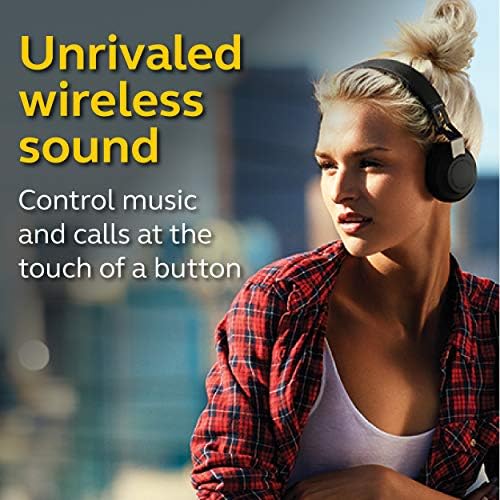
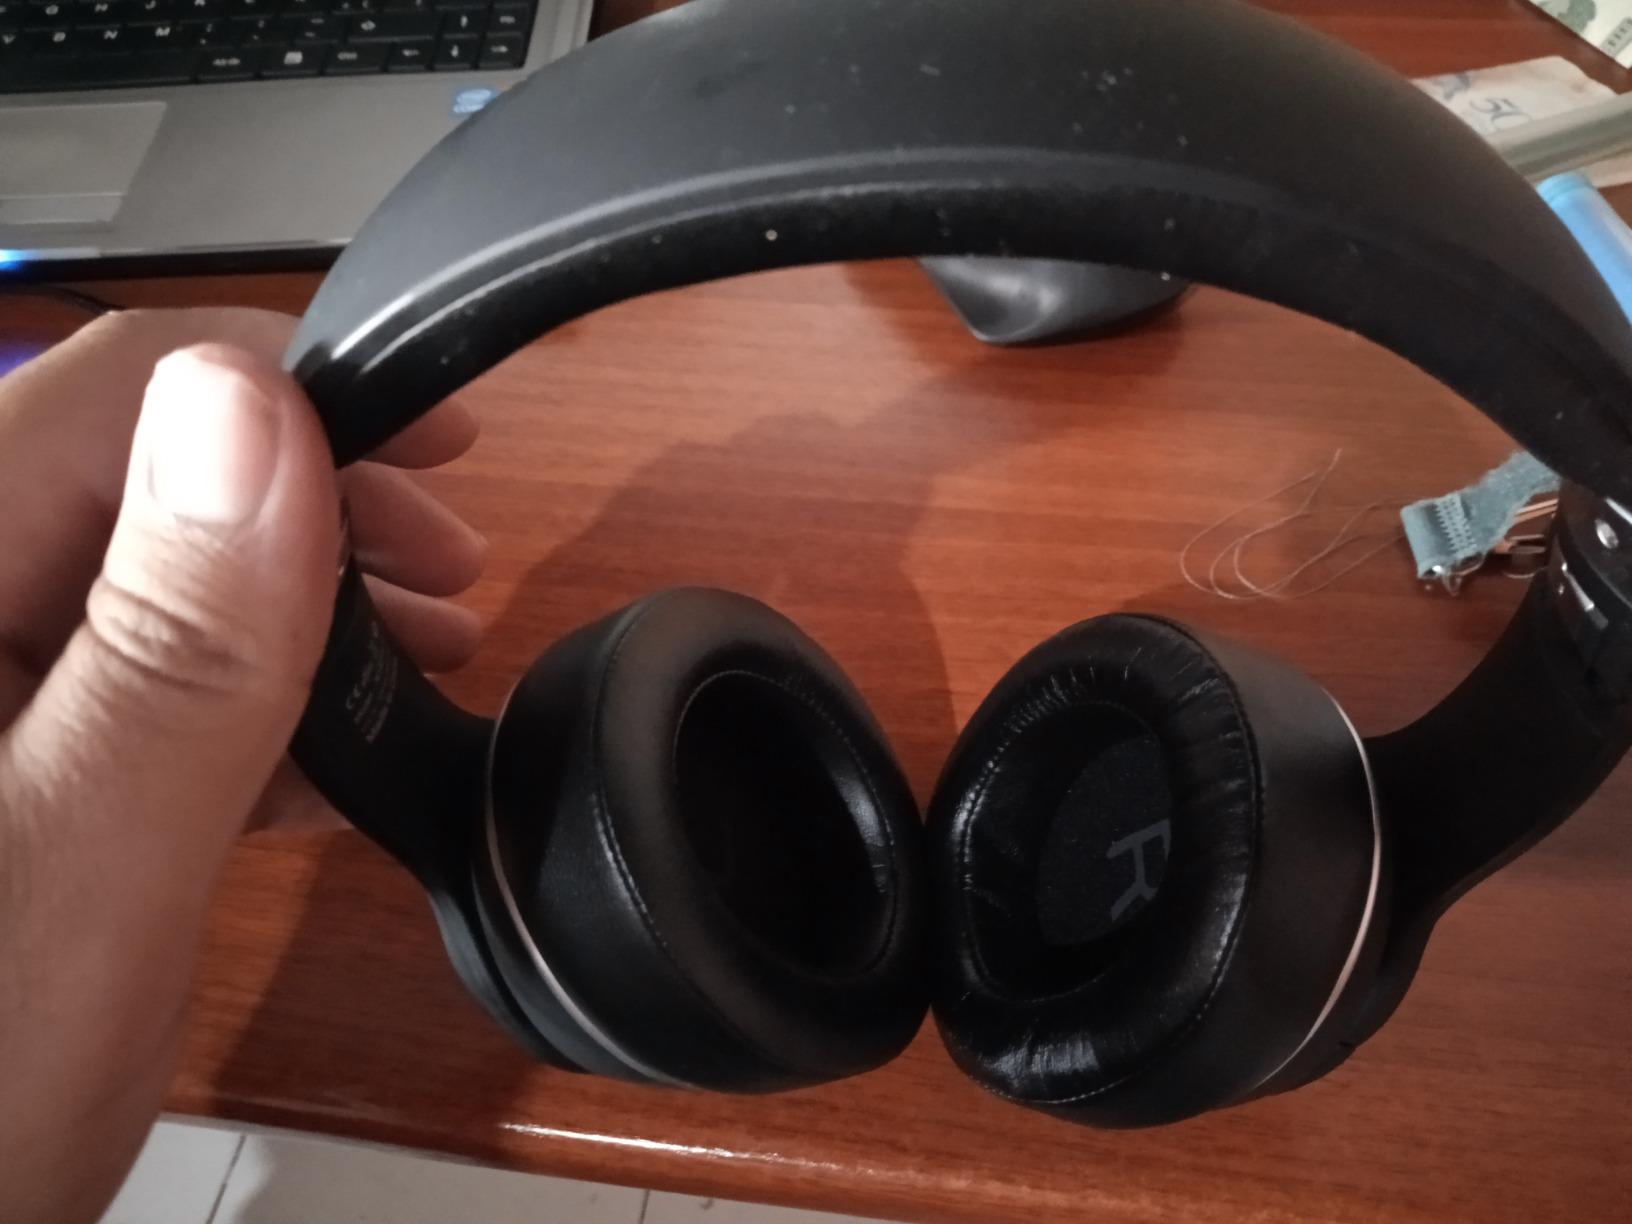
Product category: headphones
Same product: no